University of Minnesota School of Journalism and Mass Communication

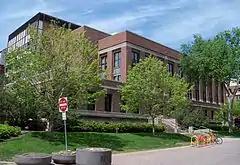
Murphy Hall at the University of Minnesota in Minneapolis, Minnesota

The Hubbard School of Journalism and Mass Communication is a journalism school at the University of Minnesota that offers programs in journalism, strategic communication and mass communication. It is located on the Minneapolis campus. It houses around 800 undergraduates and more than 30 graduate students in a given academic year.